Alfred Weber

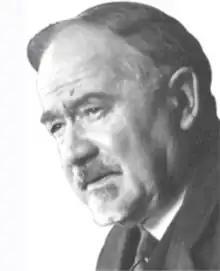

Carl David Alfred Weber (30 July 1868 – 2 May 1958) was a German economist, geographer, sociologist, philosopher, and theoretician of culture whose work was influential in the development of modern economic geography.